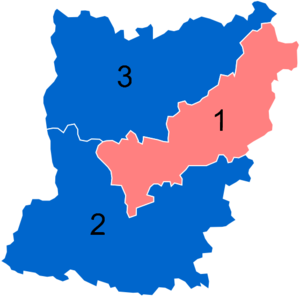
Résultats des élections législatives de la Mayenne en 2012
Les élections législatives françaises de 2012 se déroulent les 10 et 17 juin 2012. Dans le département de la Mayenne, trois députés sont à élire dans le cadre de trois circonscriptions, soit le même nombre d'élus malgré le redécoupage territorial.